Small nucleolar RNA MBI-161

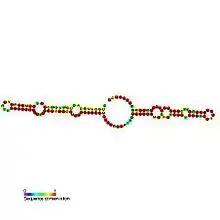
Predicted secondary structure and sequence conservation of SNORA31

In molecular biology, the Small nucleolar RNA MBI-161 is a non-coding RNA (ncRNA) molecule which functions in the biogenesis (modification) of other small nuclear RNAs (snRNAs). This type of modifying RNA is located in the nucleolus of the eukaryotic cell which is a major site of snRNA biogenesis. It is known as a small nucleolar RNA (snoRNA) and also often referred to as a "guide RNA".